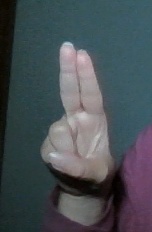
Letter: taa